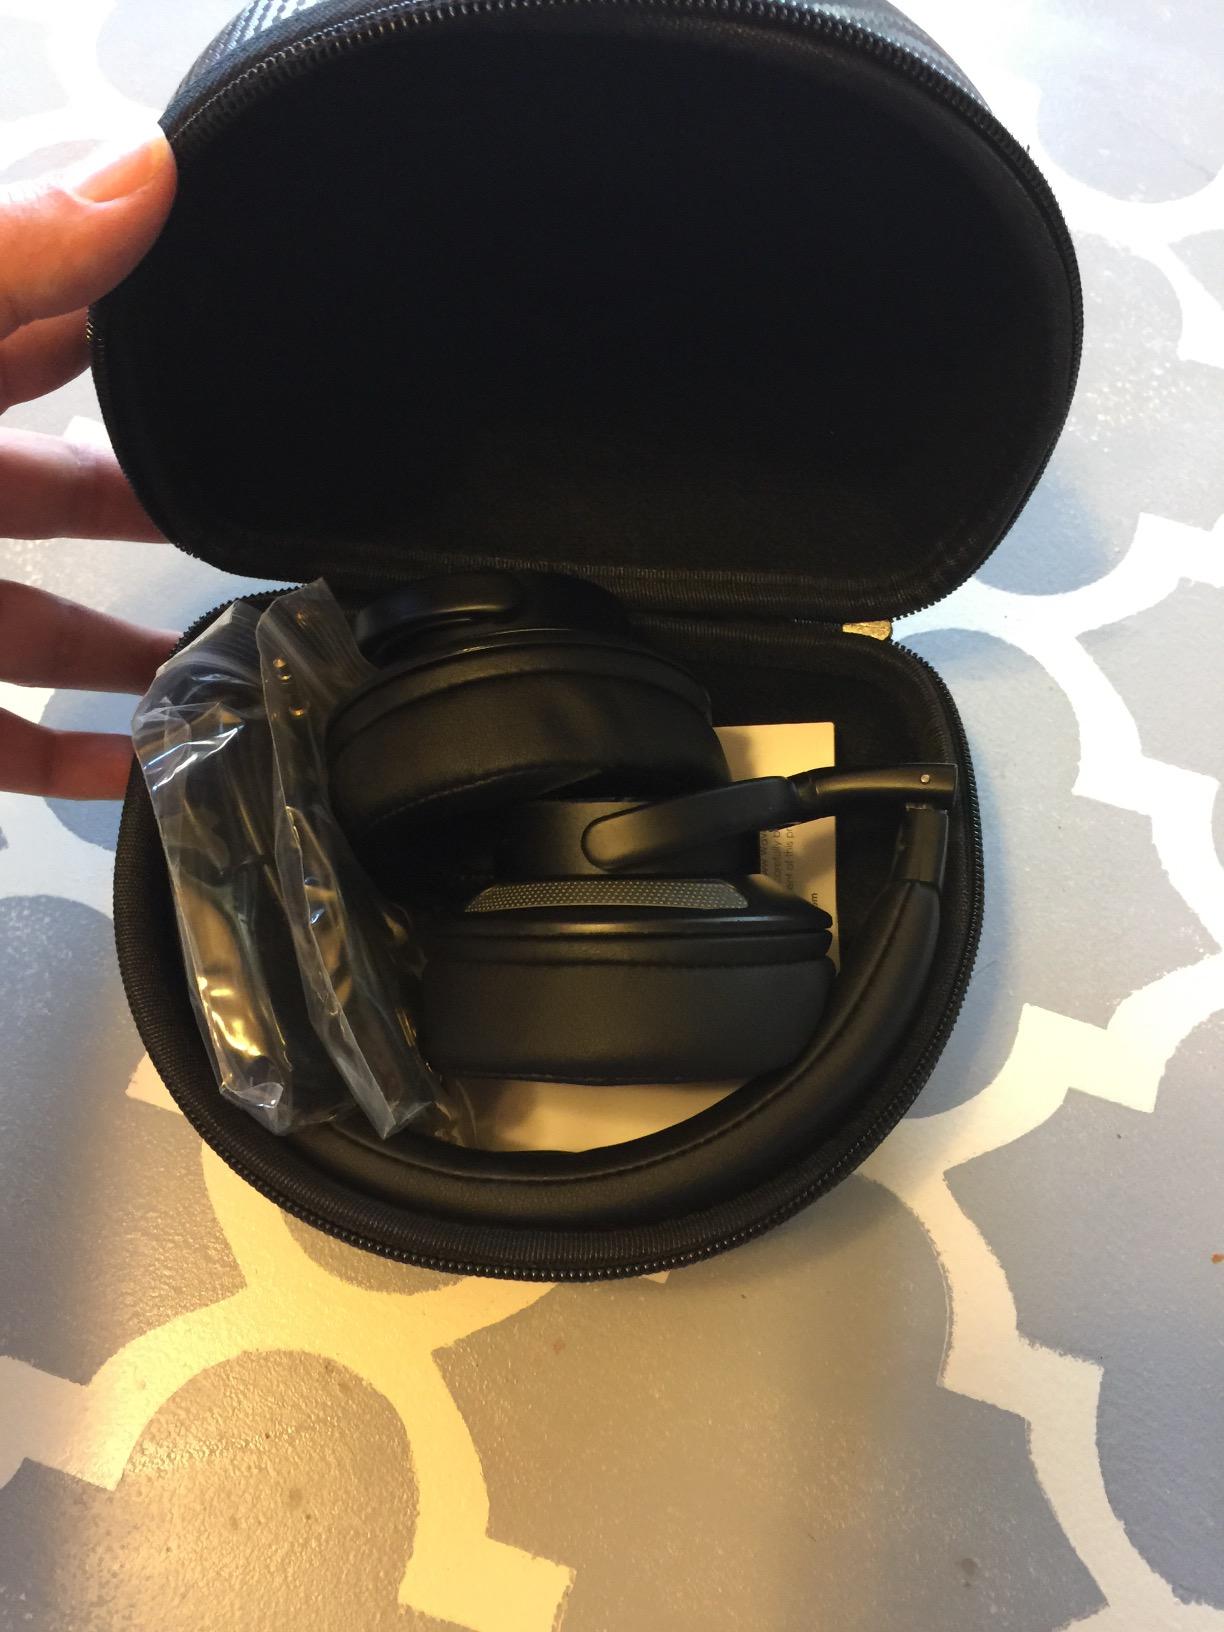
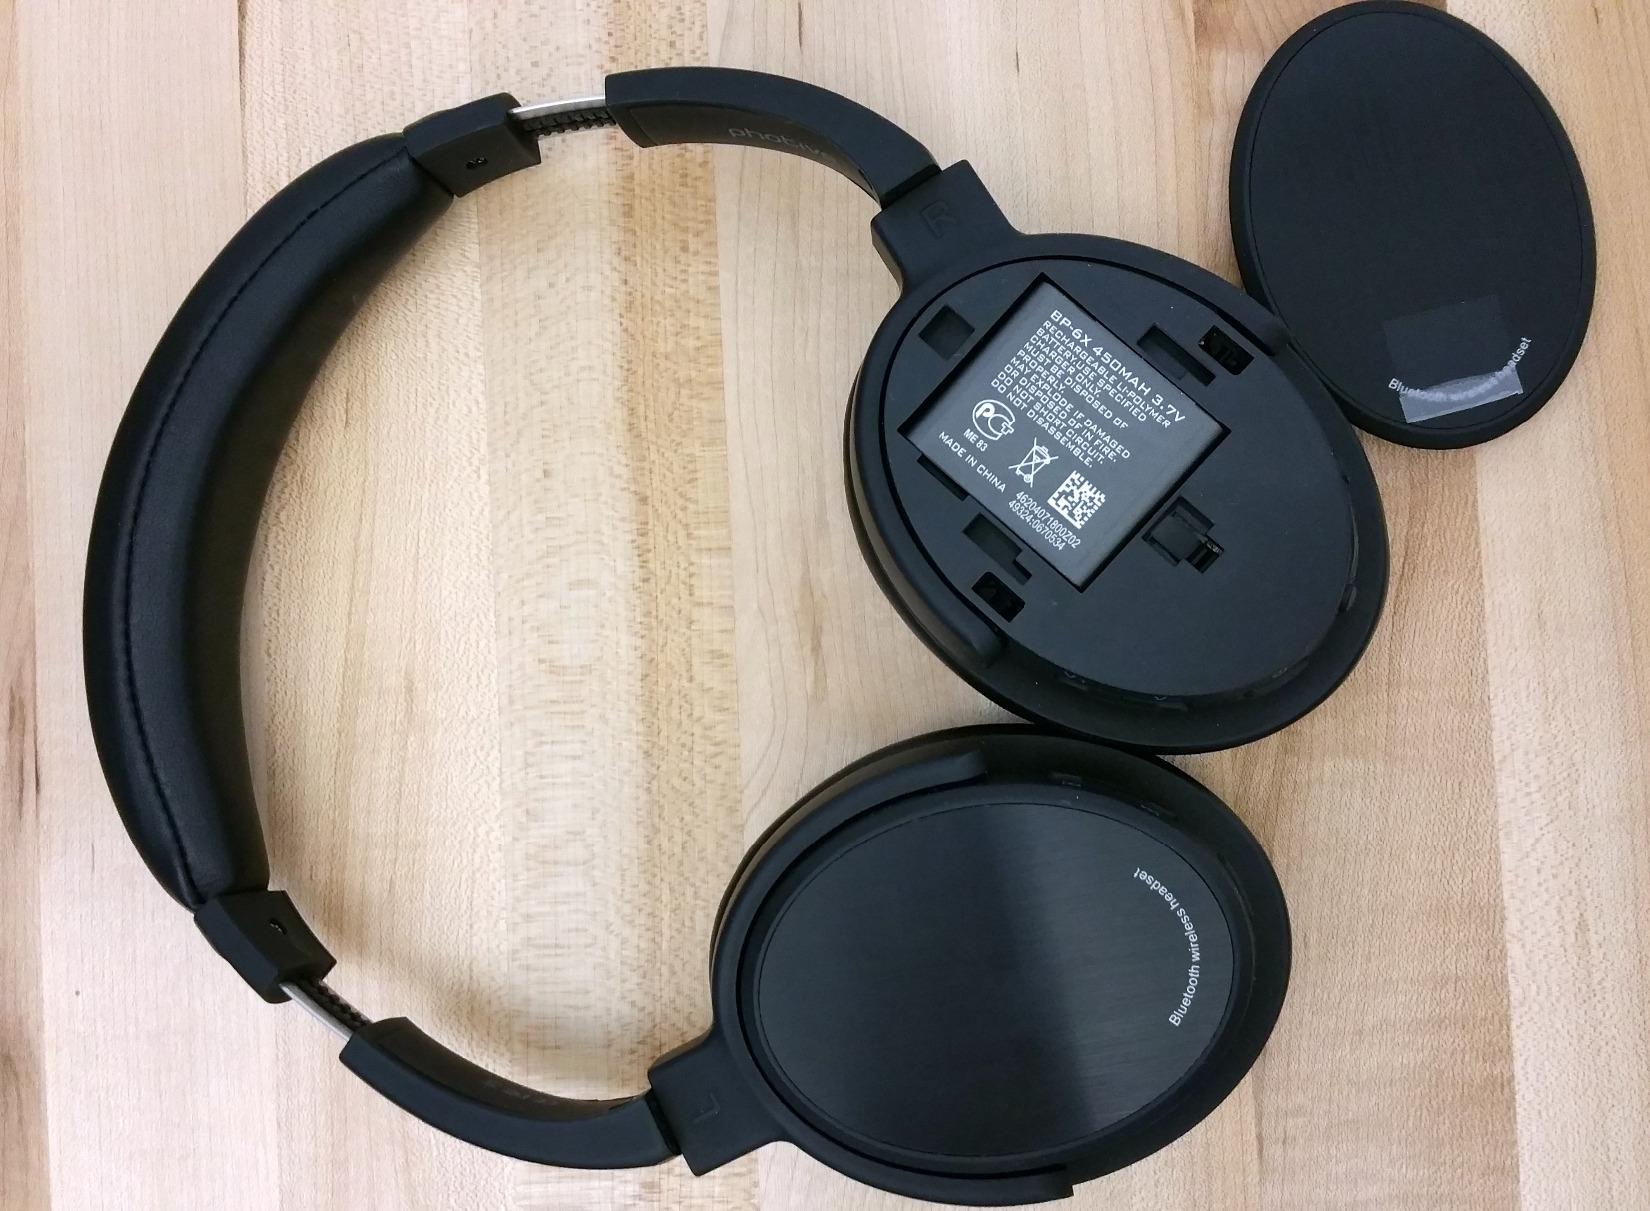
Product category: headphones
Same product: no